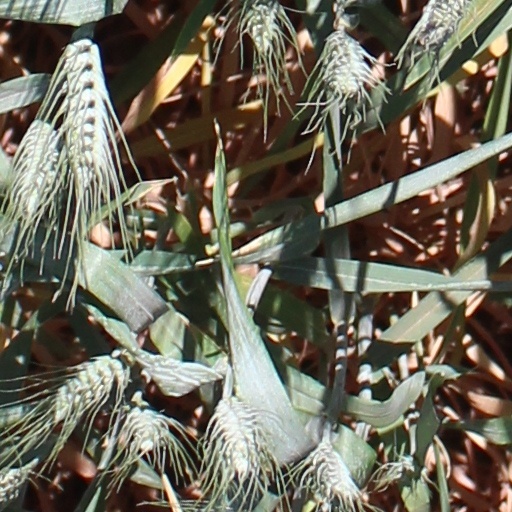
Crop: wheat